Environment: real
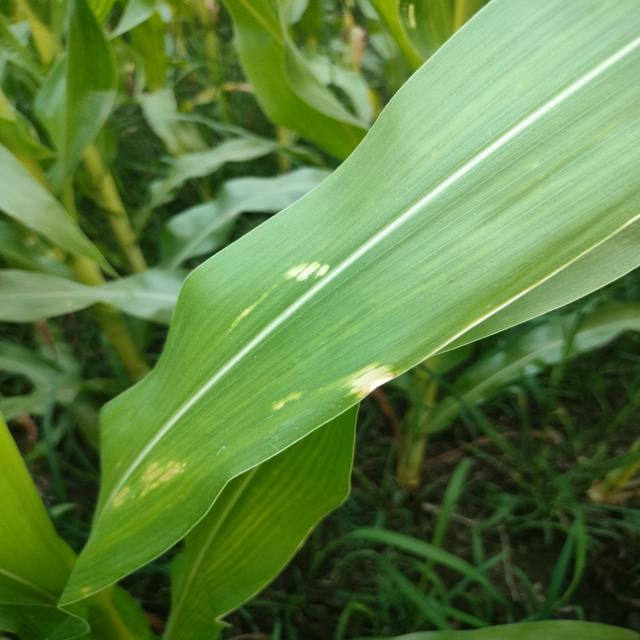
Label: northern_corn_leaf_blight